Matt Yocum

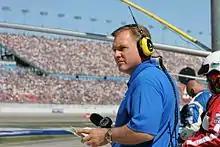
Yocum at Las Vegas Motor Speedway in 2014

Matthew Yocum is a long-standing reporter in motorsports, best known for being a NASCAR pit reporter. He works for ESPN as a pit reporter to cover the Superstar Racing Experience (SRX) as of 2023 as well as for NBC Sports as a pit reporter for the IMSA Weathertech Sportscar Championship Series. He most recently worked in that role for "NASCAR on Fox" for 20 years, from 2001 to 2020 as well as working for CBS to cover the SRX from 2021 to 2022. He has one daughter, Madison (11), they currently live in North Carolina.